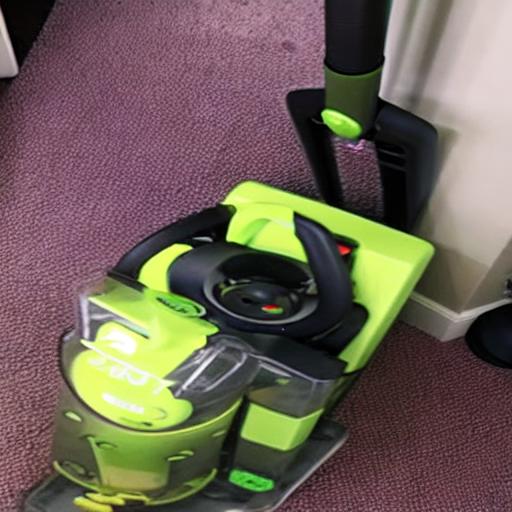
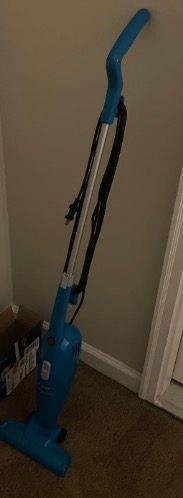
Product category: items_vacuum
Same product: no